9th Battalion, Royal Queensland Regiment

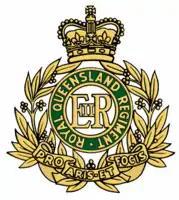
Cap badge of the Royal Queensland Regiment

The 9th Battalion, Royal Queensland Regiment (9 RQR) is a Reserve light infantry battalion of the Australian Army, raised and based in the state of Queensland. It is part of the Royal Queensland Regiment and is currently attached to the 11th Brigade of the 2nd Division. 9 RQR can trace its history as far back as 1867 with the establishment Queensland Volunteer Rifle Corps, although it was not until 1911 that it was designated as the "9th Battalion". Over the course of its history, the battalion has served Australia in a number of conflicts including The Boer War, World War I and World War II, while more recently, members of the battalion have been involved in various peacekeeping operations and exercises around the Pacific region.